Italian Renaissance

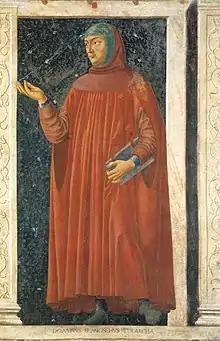
Petrarch, from the "Cycle of Famous Men and Women". ca. 1450. Detached fresco. . Galleria degli Uffizi, Florence, Italy. Artist: Andrea di Bartolo di Bargilla (ca. 1423–1457).

With the printing of books initiated in Venice by Aldus Manutius, an increasing number of works began to be published in the Italian language in addition to the flood of Latin and Greek texts that constituted the mainstream of the Italian Renaissance. The source for these works expanded beyond works of theology and towards the pre-Christian eras of Imperial Rome and Ancient Greece. This is not to say that no religious works were published in this period: Dante Alighieri's "The Divine Comedy" reflects a distinctly medieval world view. Christianity remained a major influence for artists and authors, with the classics coming into their own as a second primary influence.